Hohe Salve

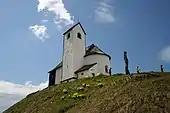
The western view of the Hohe Salve pilgrimage church

The mountain has a very striking conical appearance. On the summit is an old pilgrimage chapel, a restaurant and a transmission mast. In addition the peak is served by two gondola lifts from Söll and Hopfgarten.